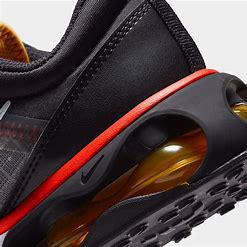
Brand: Nike
Model: Air Max 2021